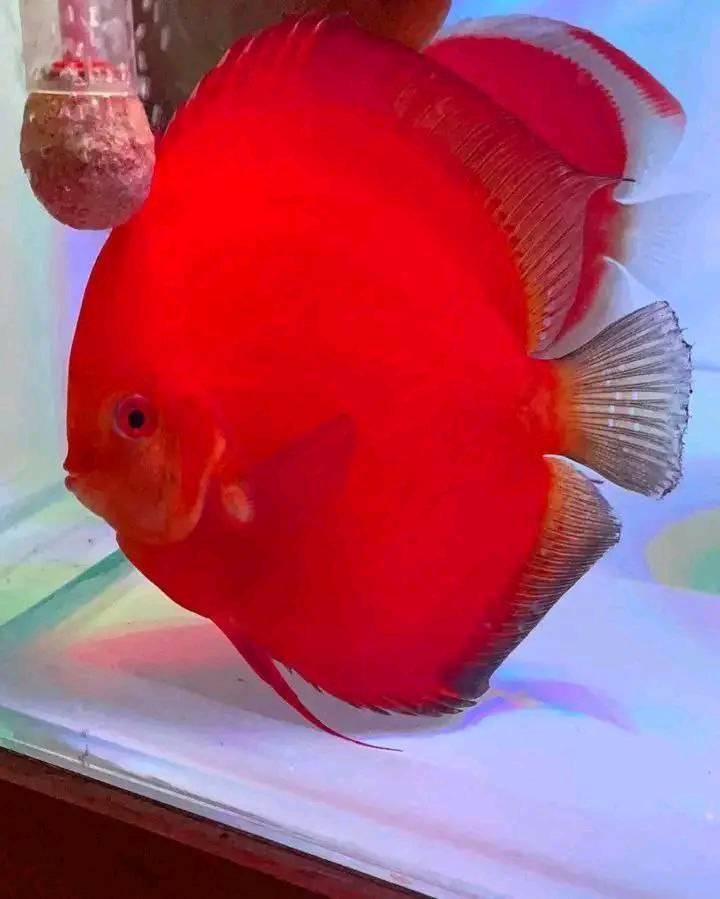
Samaki wenye rangi nyekundu wakiogelea kwenye maji yaliyo ndani ya kifaa kilichotengenezwa kwa kioo, kwa ajili ya kuvuliwa na kupelekwa sokoni kuuzwa.